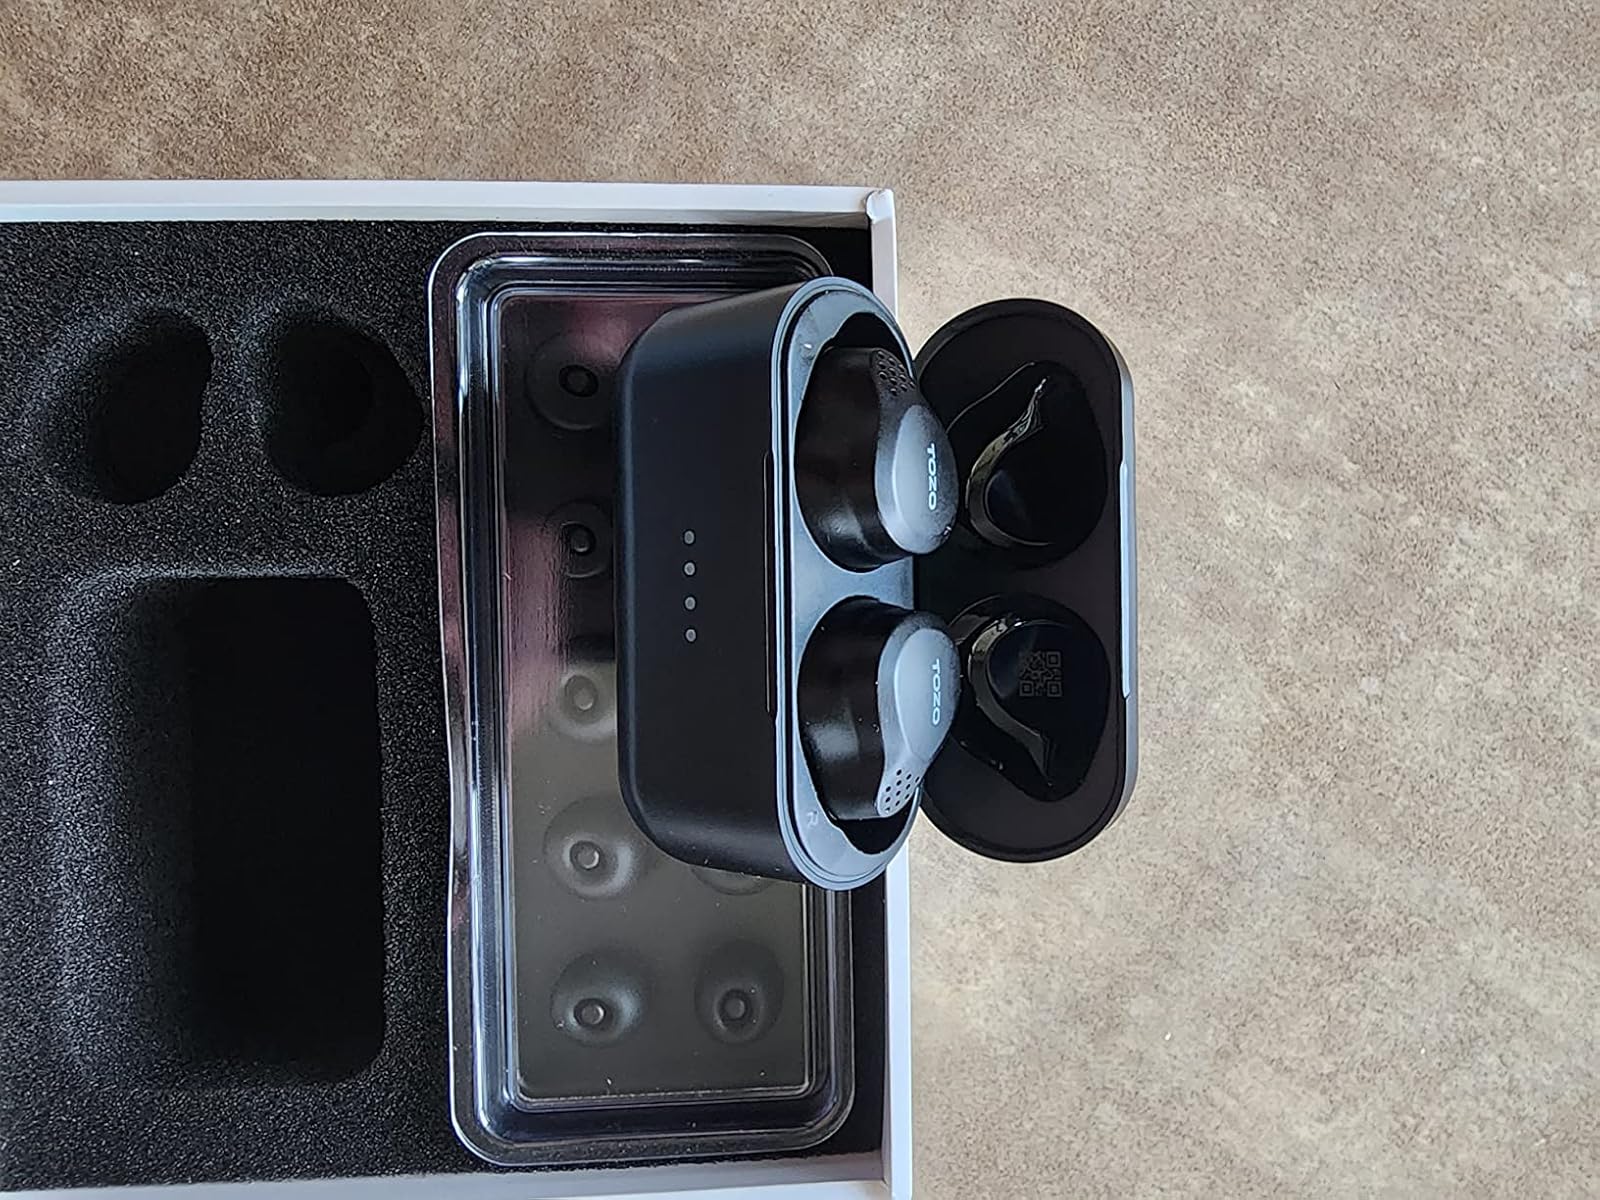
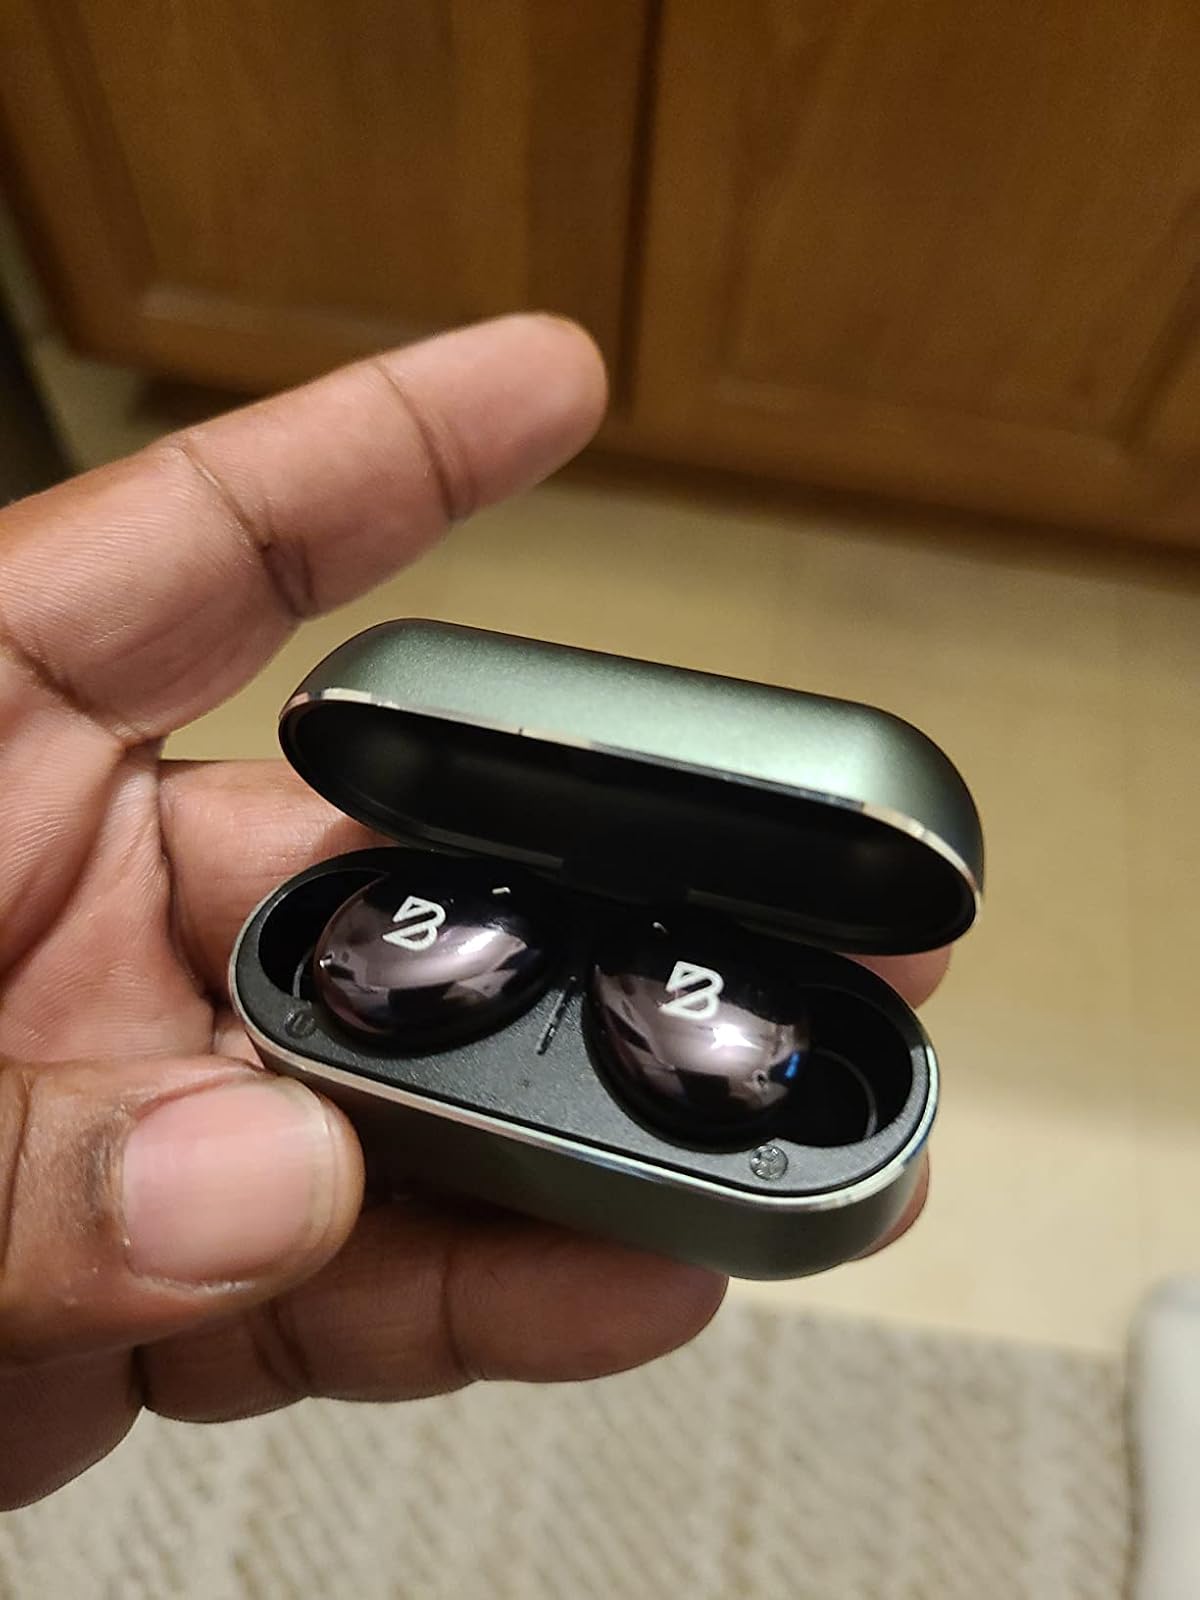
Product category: earbuds
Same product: no